Robotics

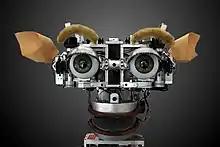
Kismet can produce a range of facial expressions.

The state of the art in sensory intelligence for robots will have to progress through several orders of magnitude if we want the robots working in our homes to go beyond vacuum-cleaning the floors. If robots are to work effectively in homes and other non-industrial environments, the way they are instructed to perform their jobs, and especially how they will be told to stop will be of critical importance. The people who interact with them may have little or no training in robotics, and so any interface will need to be extremely intuitive. Science fiction authors also typically assume that robots will eventually be capable of communicating with humans through speech, gestures, and facial expressions, rather than a command-line interface. Although speech would be the most natural way for the human to communicate, it is unnatural for the robot. It will probably be a long time before robots interact as naturally as the fictional C-3PO, or Data of Star Trek, Next Generation. Even though the current state of robotics cannot meet the standards of these robots from science-fiction, robotic media characters (e.g., Wall-E, R2-D2) can elicit audience sympathies that increase people's willingness to accept actual robots in the future. Acceptance of social robots is also likely to increase if people can meet a social robot under appropriate conditions. Studies have shown that interacting with a robot by looking at, touching, or even imagining interacting with the robot can reduce negative feelings that some people have about robots before interacting with them. However, if pre-existing negative sentiments are especially strong, interacting with a robot can increase those negative feelings towards robots.